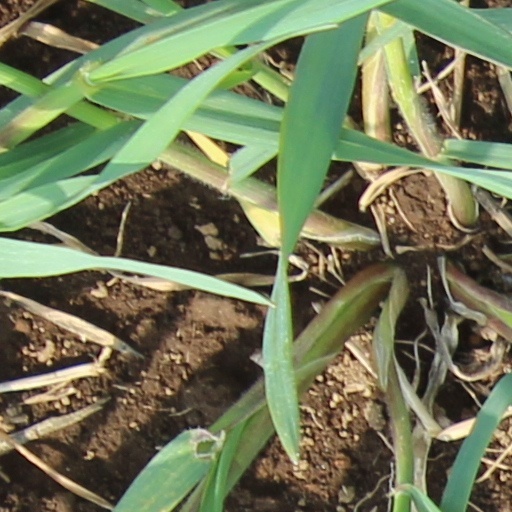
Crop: wheat